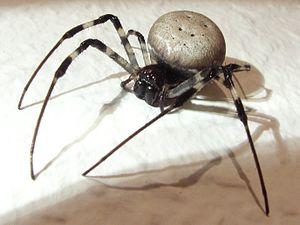
Nephilingis livida est une espèce d'araignées aranéomorphes de la famille des Araneidae et se rattacherait à la sous-famille des Nephilinae.